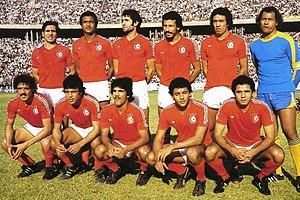
Cet article relate le parcours de l’équipe de Tunisie de football lors de la Coupe du monde de football 1978 organisée en Argentine du 1ᵉʳ juin au 25 juin 1978. C'est la première participation du pays dans la compétition.
L'équipe de Tunisie de football est l'équipe nationale représentant la Tunisie en football depuis son match inaugural en 1957. L'équipe est placée sous la juridiction mondiale de la FIFA et, en Afrique, de la Confédération africaine de football. Elle est gouvernée par la Fédération tunisienne de football, créée en 1957 après l'indépendance du pays en 1956.